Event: Ecuador Earthquake
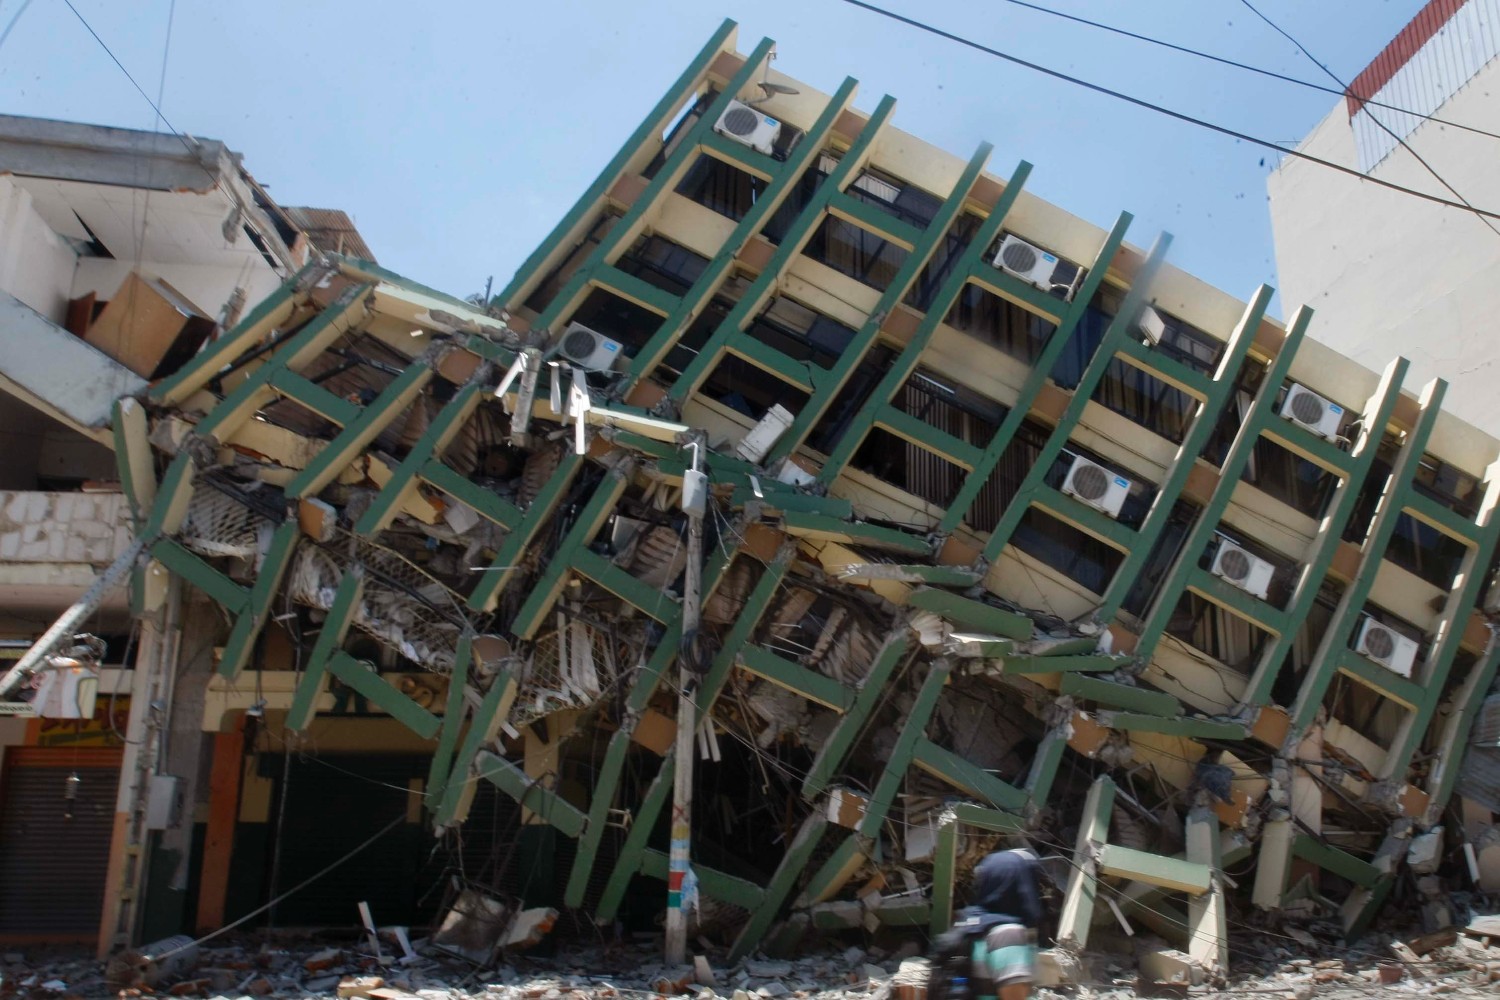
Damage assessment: damage